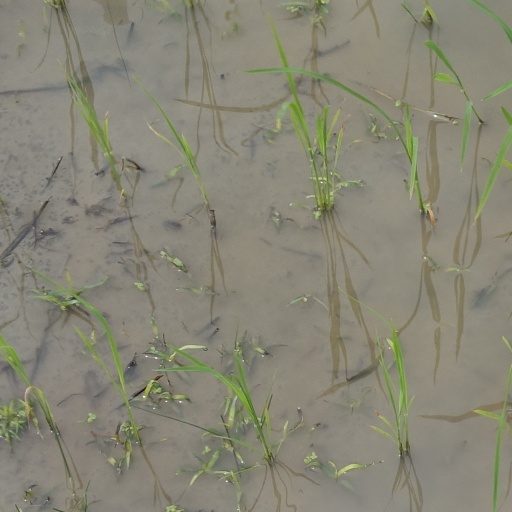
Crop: rice